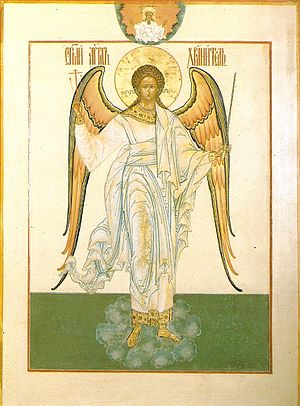
Skytsengel
Skytsengel. Russisk ikon.
En skytsengel er en engel, der efter katolsk opfattelse beskytter et menneske og hjælper om nødvendig.